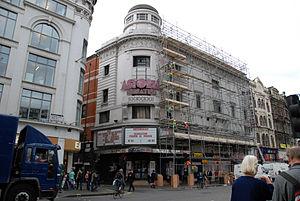
Le London Astoria est une ancienne salle de concert de Londres située au 157, Charing Cross Road. Il était loué et géré par Festival Republic depuis 2000. Il a fermé le 15 janvier 2009 et a été démoli. Le lieu est encore considéré aujourd'hui comme un établissement emblématique de la musique, pour avoir permis de lancer la carrière de nombreux groupes de rock britanniques.